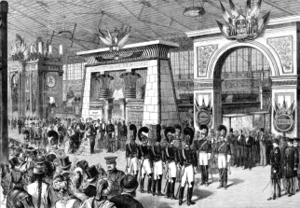
Centennial Exhibition / Bygninger og Konstruktioner
Præsident Grant passerer den danske afdeling ved udstillingens åbning, 10 .maj 1876. Billedet blev bragt i flere medier - denne udgave er fra Scientific American, 10. juni 1876.
Centennial International Exhibition var den første officielle verdensudstilling i USA. Den blev afholdt i Philadelphia, i 1876, for at fejre 100-års jubilæet for USA's uafhængighedserklæring, der blev underskrevet i byen. Udstillingens officielle navn var International Exhibition of Arts, Manufactures and Products of the Soil and Mine, og blev afholdt i Fairmount Park. Udstillingsområdet blev designet af Hermann Schwarzmann. Godt 10 millioner mennesker besøgte udstillingen, hvilket svarer til 20% af USA's daværende befolkning.